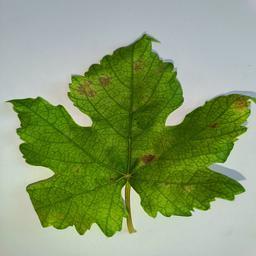
Label: Powdery Mildew